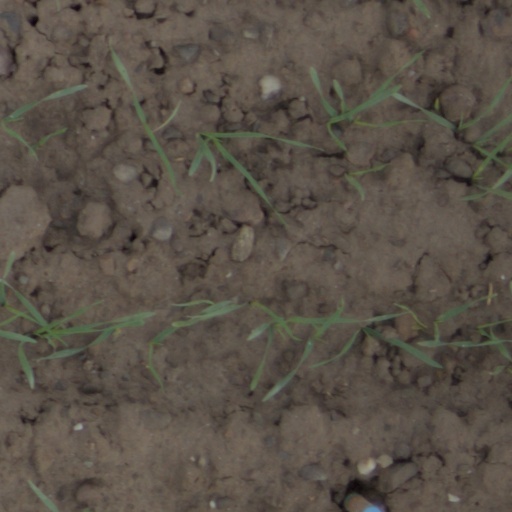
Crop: wheat